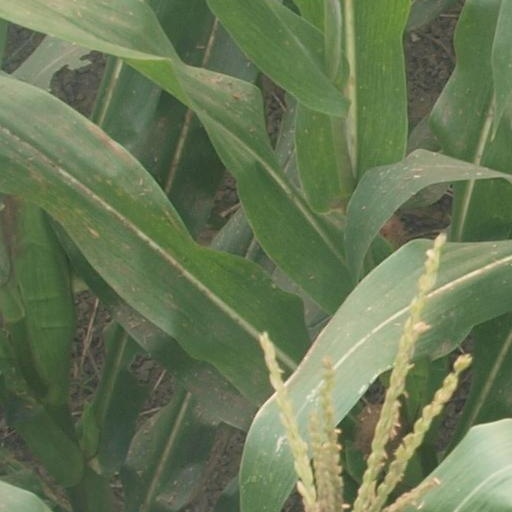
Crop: maize; corn